Bronx Zoo

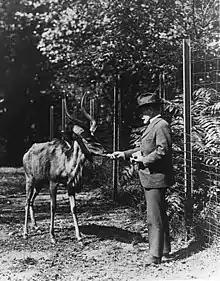
Zoo Director William T. Hornaday feeding a greater kudu in 1920

On December 17, 1902, the zoo became one of the seven zoos outside of Australia, and one of only two in the United States, to ever hold the now-extinct thylacine. The first was a male obtained from German animal dealer Carl Hagenbeck. It died on August 15, 1908. The zoo received a second male on January 26, 1912, from the Beaumaris Zoo in Tasmania, who later died on November 20 of that year. The zoo received its final two animals from Sydney animal dealer Ellis S. Joseph. The first was an unsexed individual who arrived on November 7, 1916, in poor condition and died seven days later. The second and final animal was a female purchased from the Beaumaris Zoo by Joseph for £25 (~$35) and then was resold to the zoo, arriving on July 14, 1917. On a visit, the director of the Melbourne Zoo, Mr. Le Souef, said upon seeing the animal: